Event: Nepal Earthquake
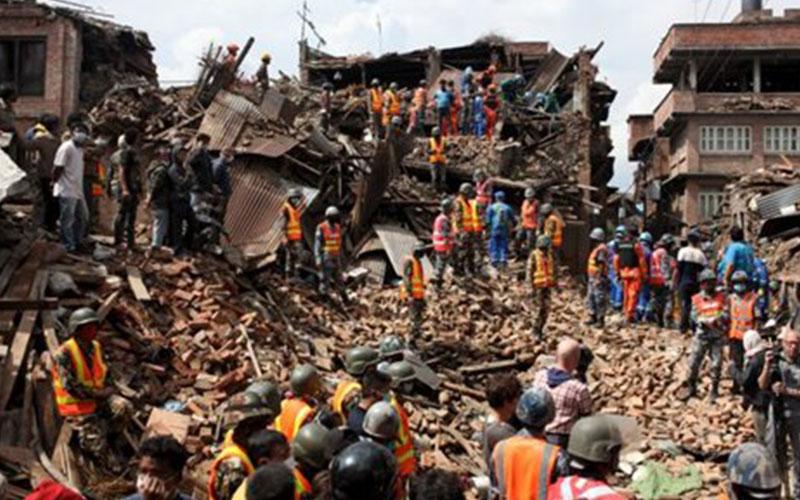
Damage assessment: damage